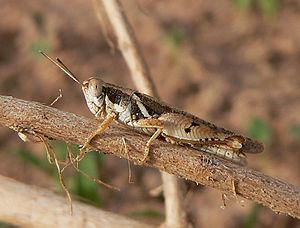
Cryptocatantops est un genre d'orthoptères caelifères de la famille des Acrididae et de la sous-famille des Catantopinae.